Ekrem İmamoğlu

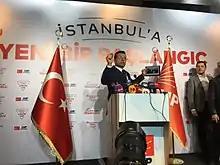
Ekrem İmamoğlu giving a speech in 2019

The People's Milk project that started for children to have access to milk has reached more than 130 thousand children. The People's Milk project has been launched to prevent malnutrition, one of the most important dangers of urban poverty, and to provide economic and psychological support to families, also to support local dairy farmers. Milk, which is procured from producers in Çatalca and Silivri, providing a budget of more than 3 million liras to the local economy, is delivered to children in Istanbul as a reliable and healthy food source. "Istanbul is our Home" kindergartens, which provide equal opportunities in education for children who are deprived of pre-school education and their families, were established as centers that were meticulously planned in accordance with the physical and social needs of children. In Istanbul, which hosts the leading universities of Turkey, education support scholarships were provided to 63 thousand students for the first time in the history of Istanbul.